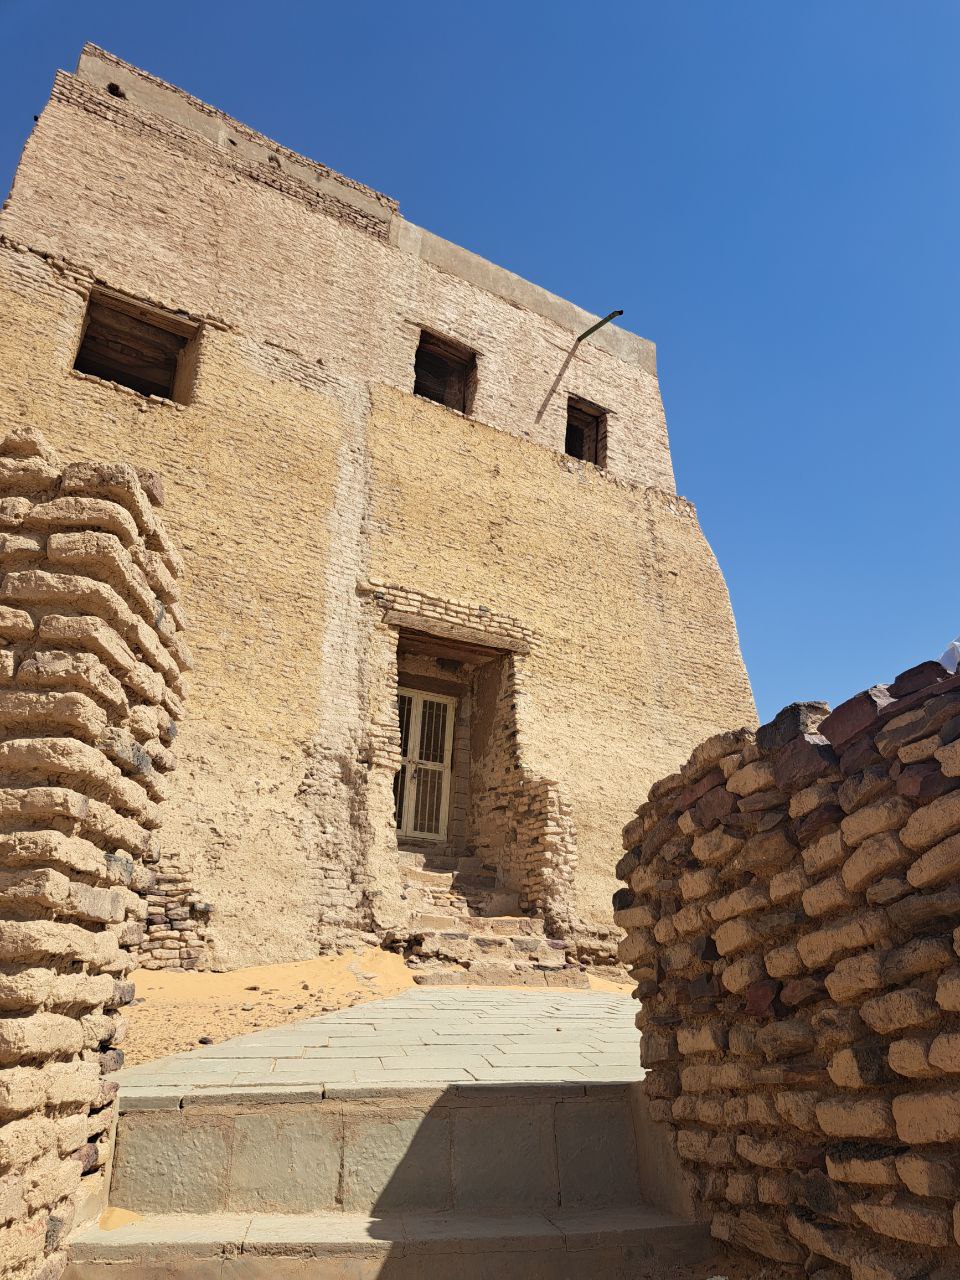
الوصف بالفصحى: مدخل مبنى أثري مكوّن من طابقين مع سلم خارجي
الوصف بالعامية السودانية: مدخل مبنى أثري عالي، فيهو سلم وباب طويل وطابقين وفتحات شبابيك فاضية
التصنيف: Local Culture & Objects
التصنيف الفرعي: Cultural artifacts